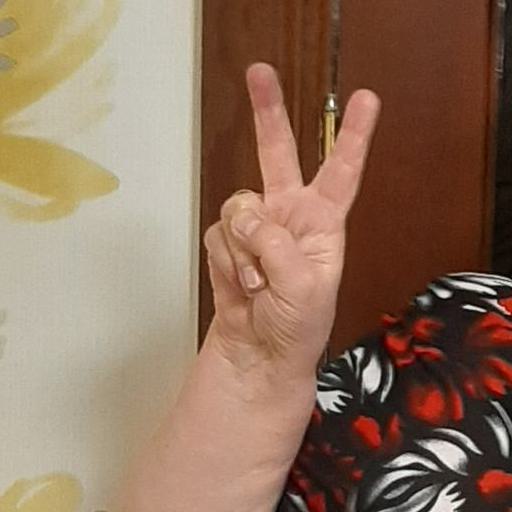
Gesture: peace